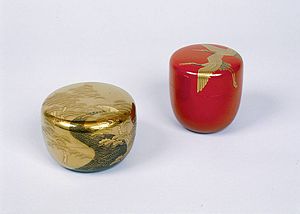
Ishikawa-præfekturet / Galleri
Ishikawa er et præfektur i Japan. Præfekturet ligger i regionen Chūbu på øen Honshu. Hovedstaden i præfekturet er Kanazama. Ishikawa har et areal på 4186,05 km² og der er 1.147.447 indbyggere.